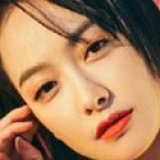
diễn viên Tống Thiến (Victoria)